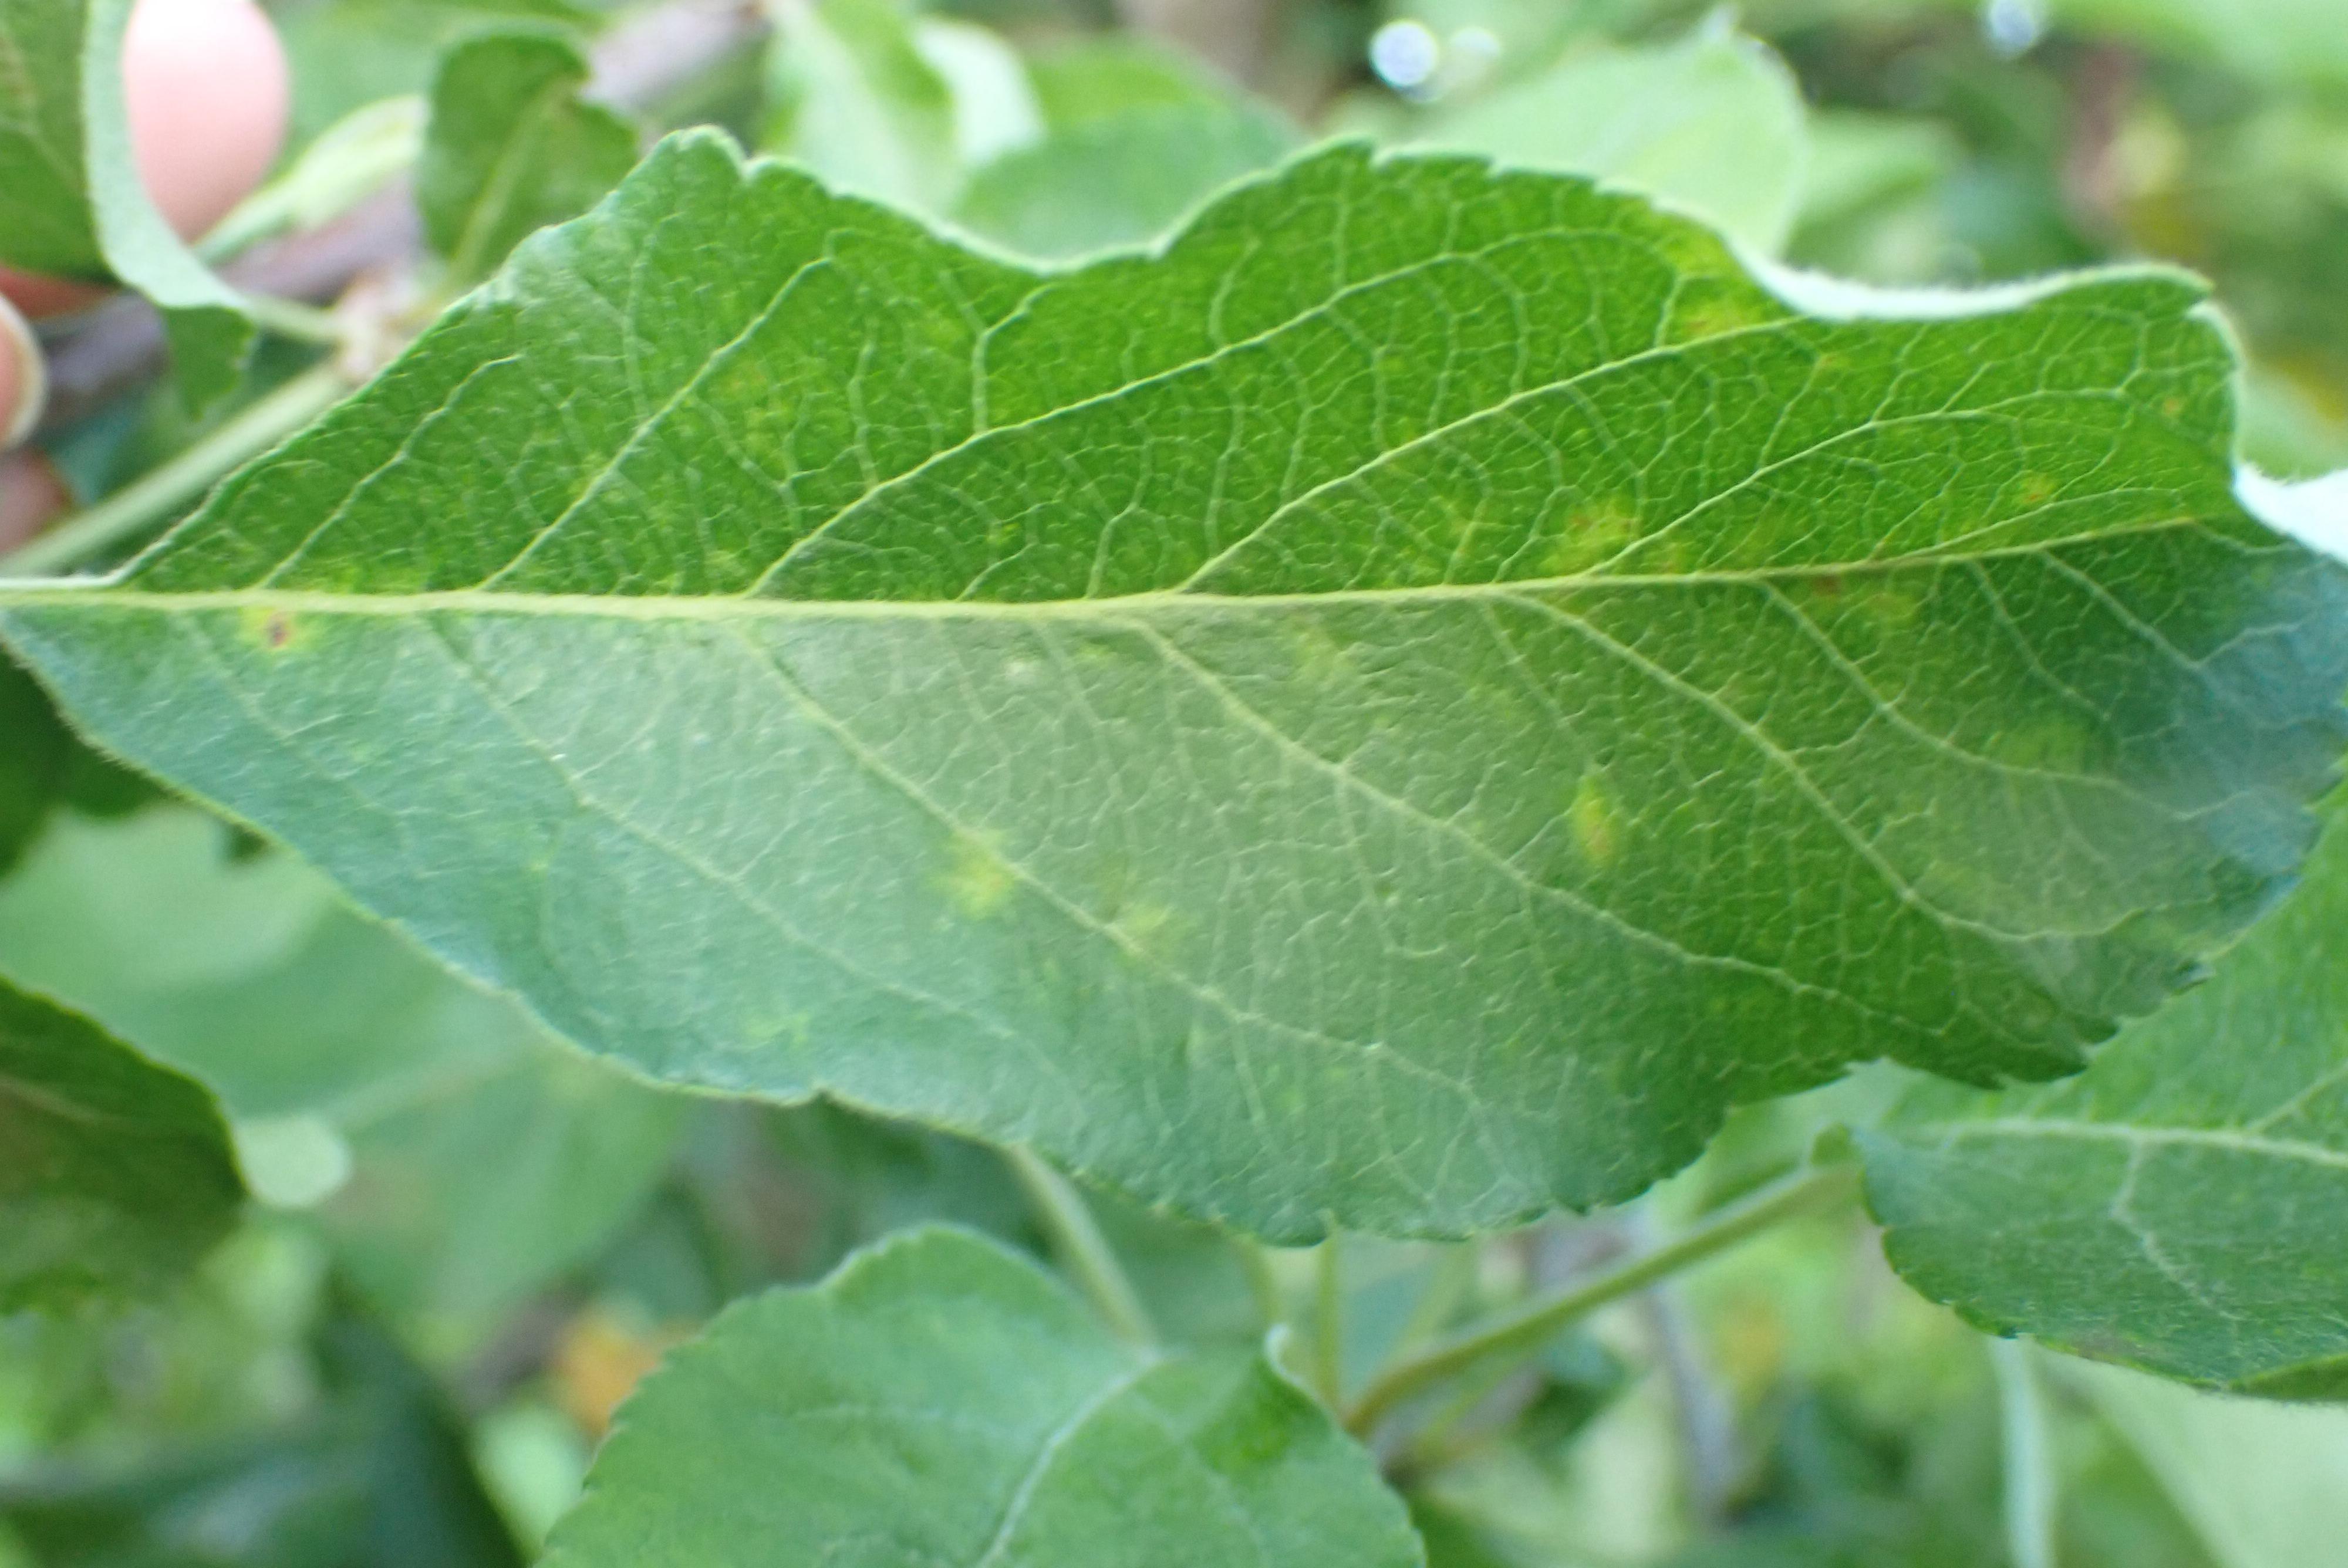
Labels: scab